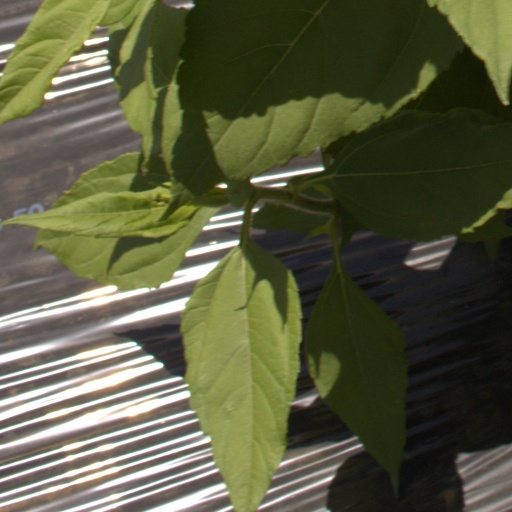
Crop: Jerusalem artichoke